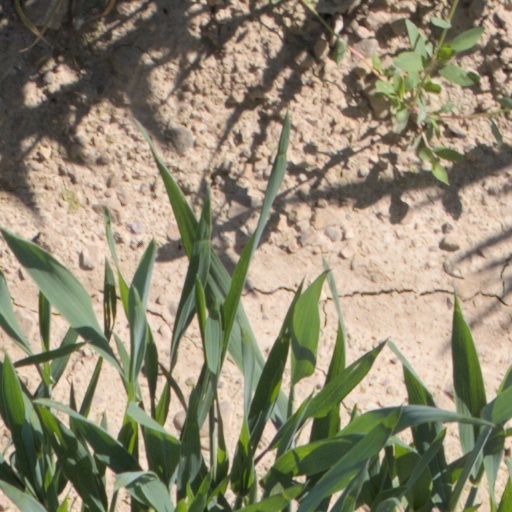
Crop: wheat